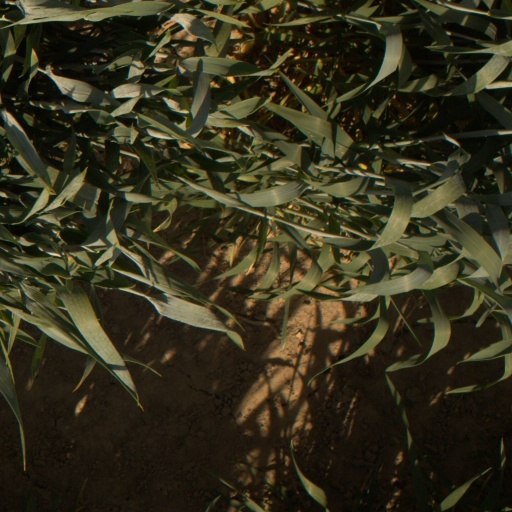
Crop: wheat